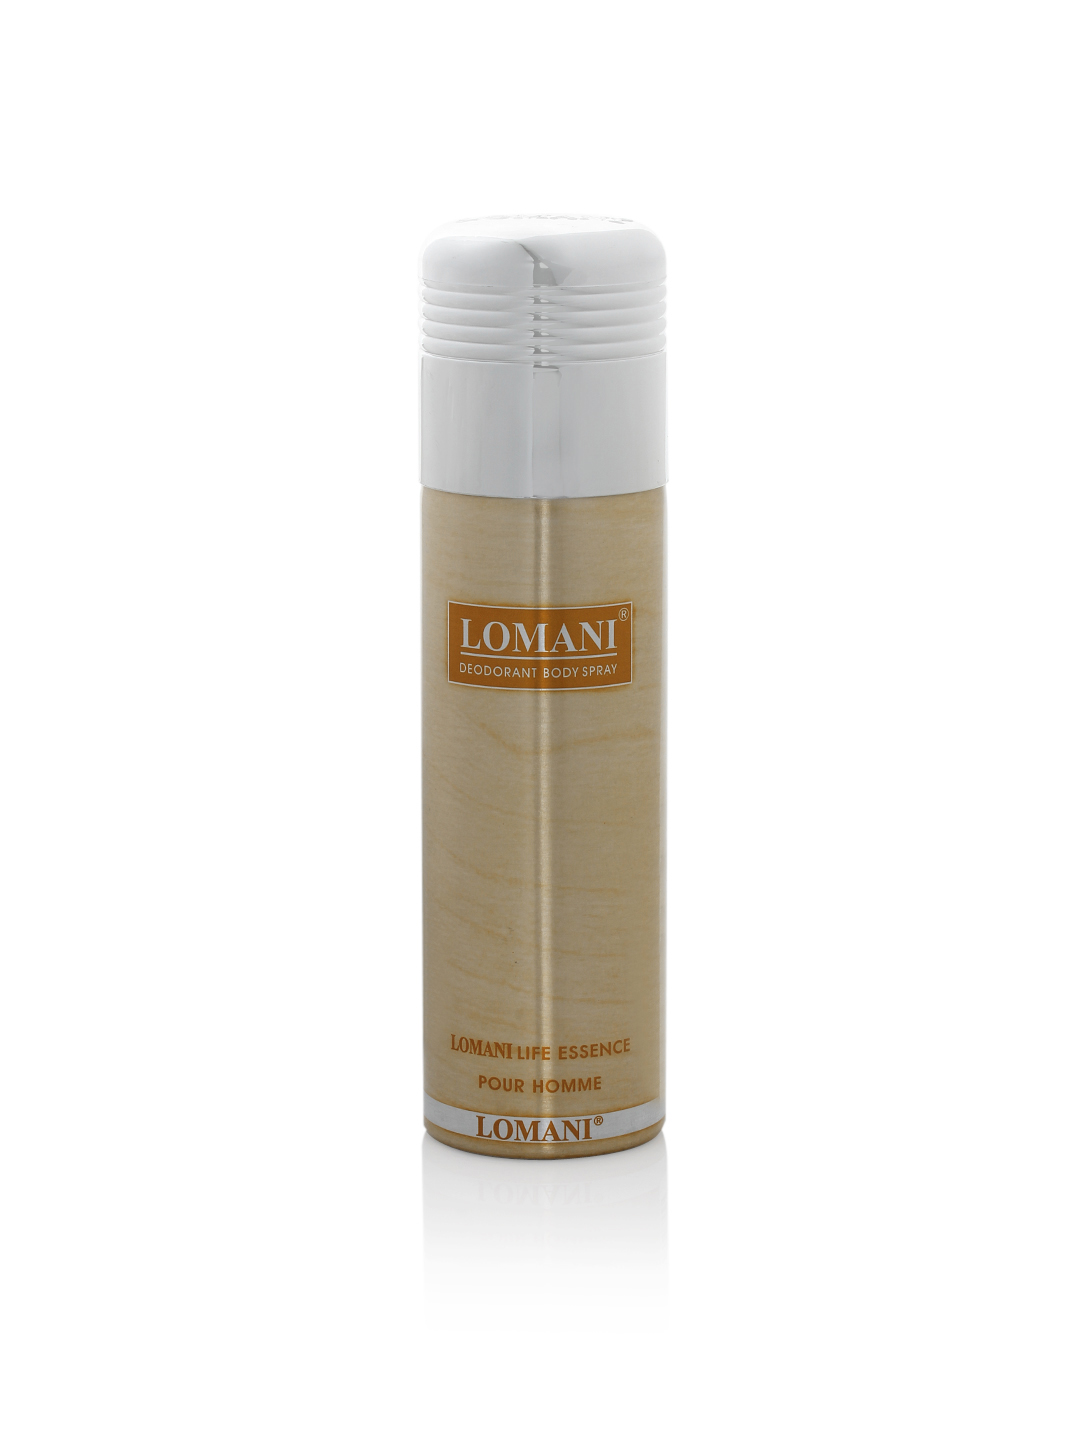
Lomani Men Deo
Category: Personal Care / Fragrance / Deodorant
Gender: Men
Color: Gold
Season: Spring 2017
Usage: Casual